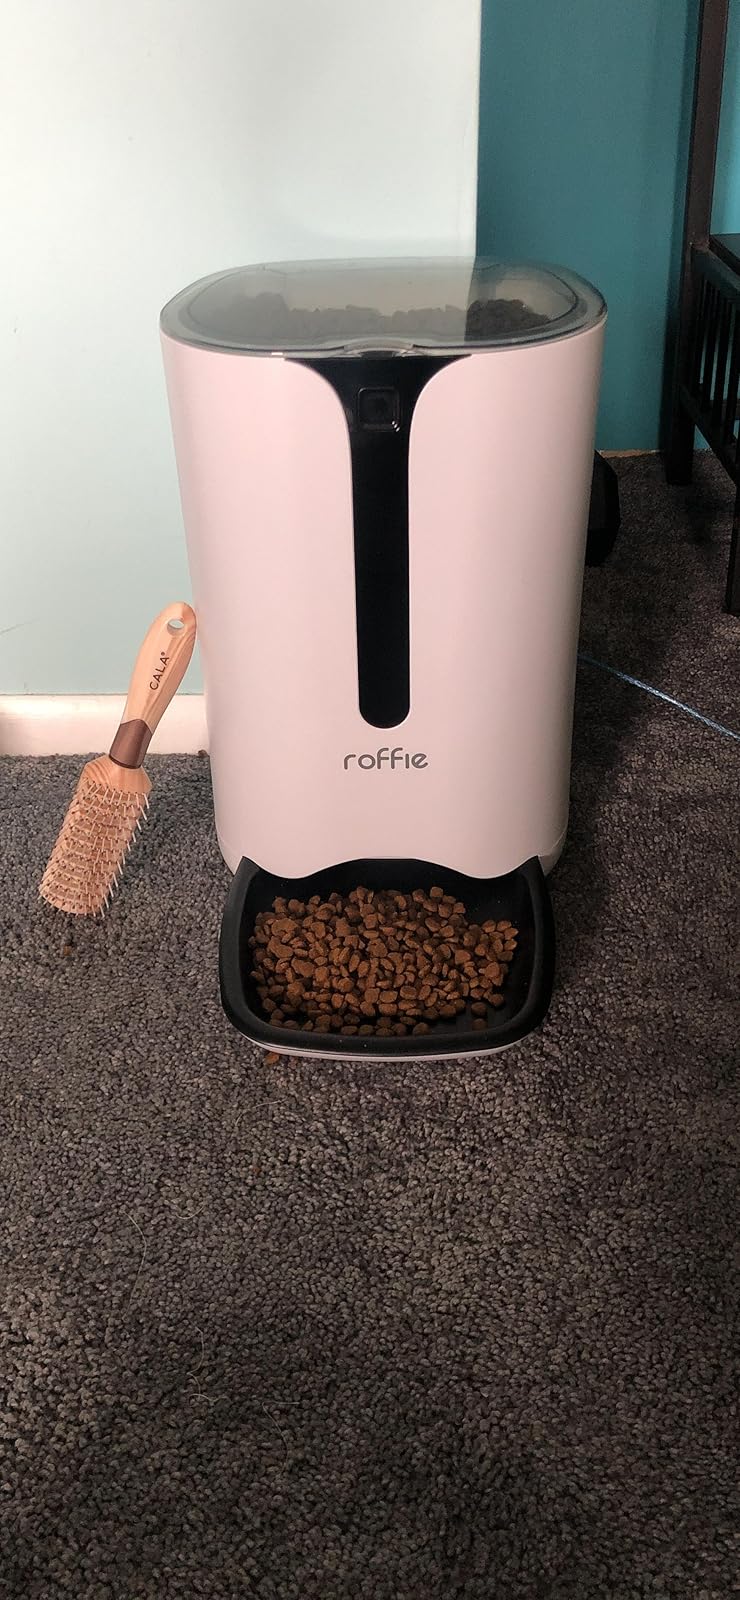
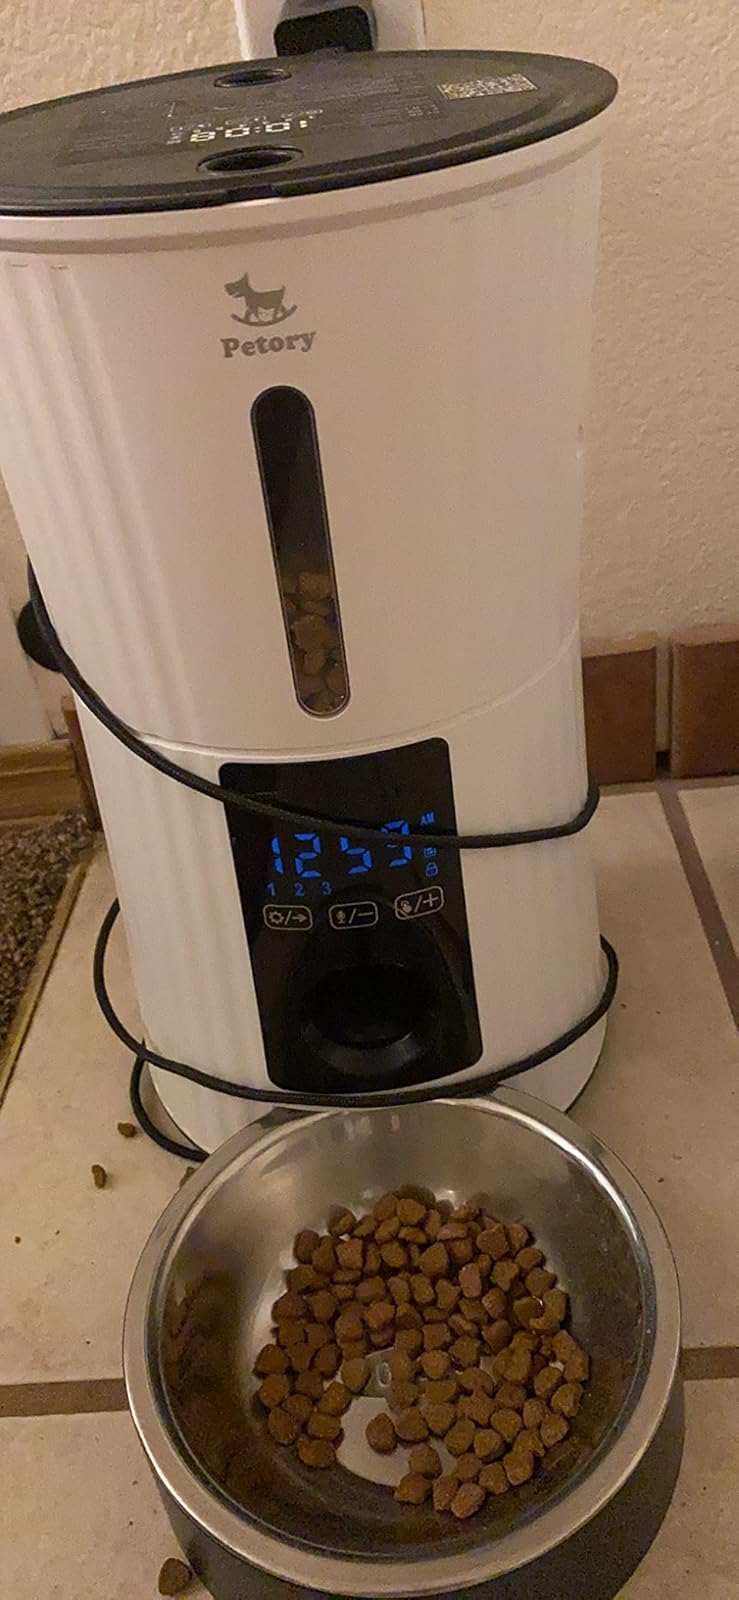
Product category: items_feeder
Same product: no